Abdul Minty

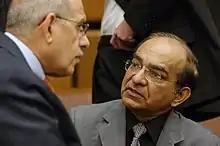
Minty (right) with Mohamed El Baradei, 2005

Minty was born in Hartebeesfontein, South Africa. He grew up in Johannesburg but left the country for the UK in 1958.